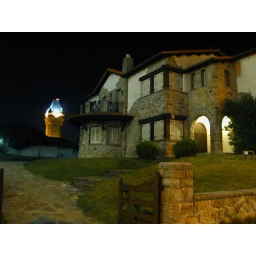
The water tower and some beautiful old-style houses in Mar del Plata